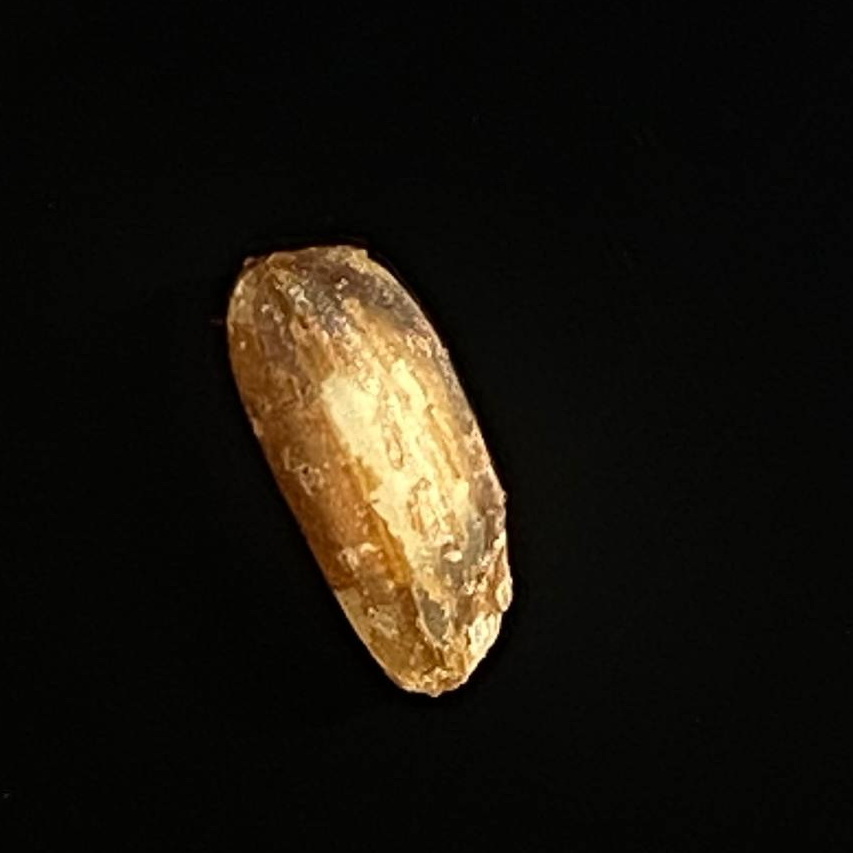
Rice variety: Lal_Biroi